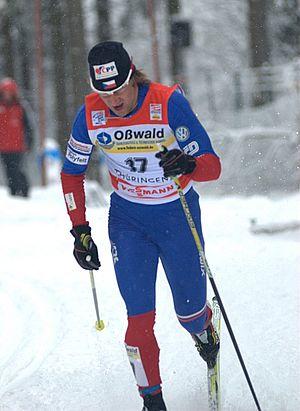
Milan Šperl, né le 26 février 1980 à Karlovy Vary, est un fondeur tchèque actif entre 2000 et 2010.